Renegade Swords

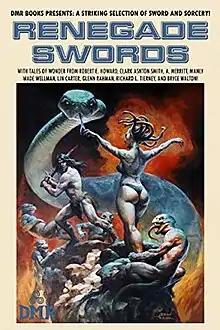
Cover of first edition

Renegade Swords is an anthology of fantasy short stories in the sword and sorcery subgenre, edited by D. M. Ritzlin. It was first published in trade paperback and ebook by DMR Books in March 2020.